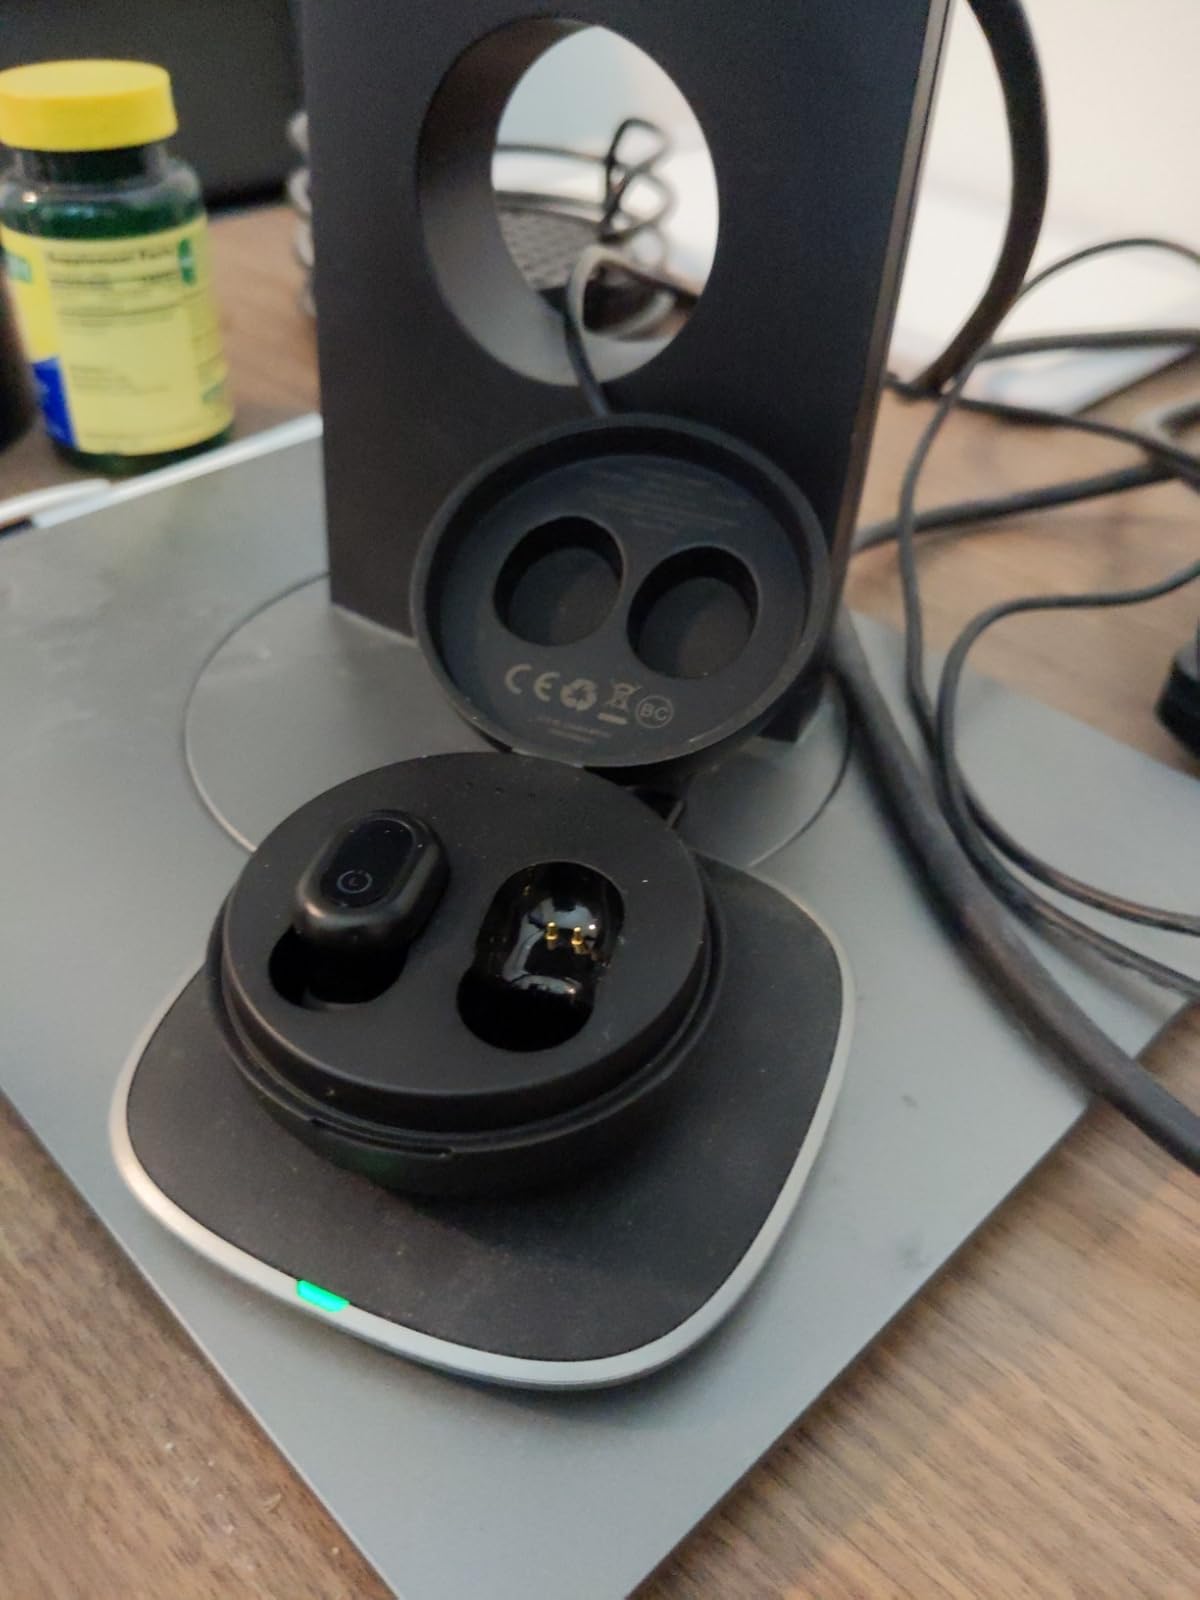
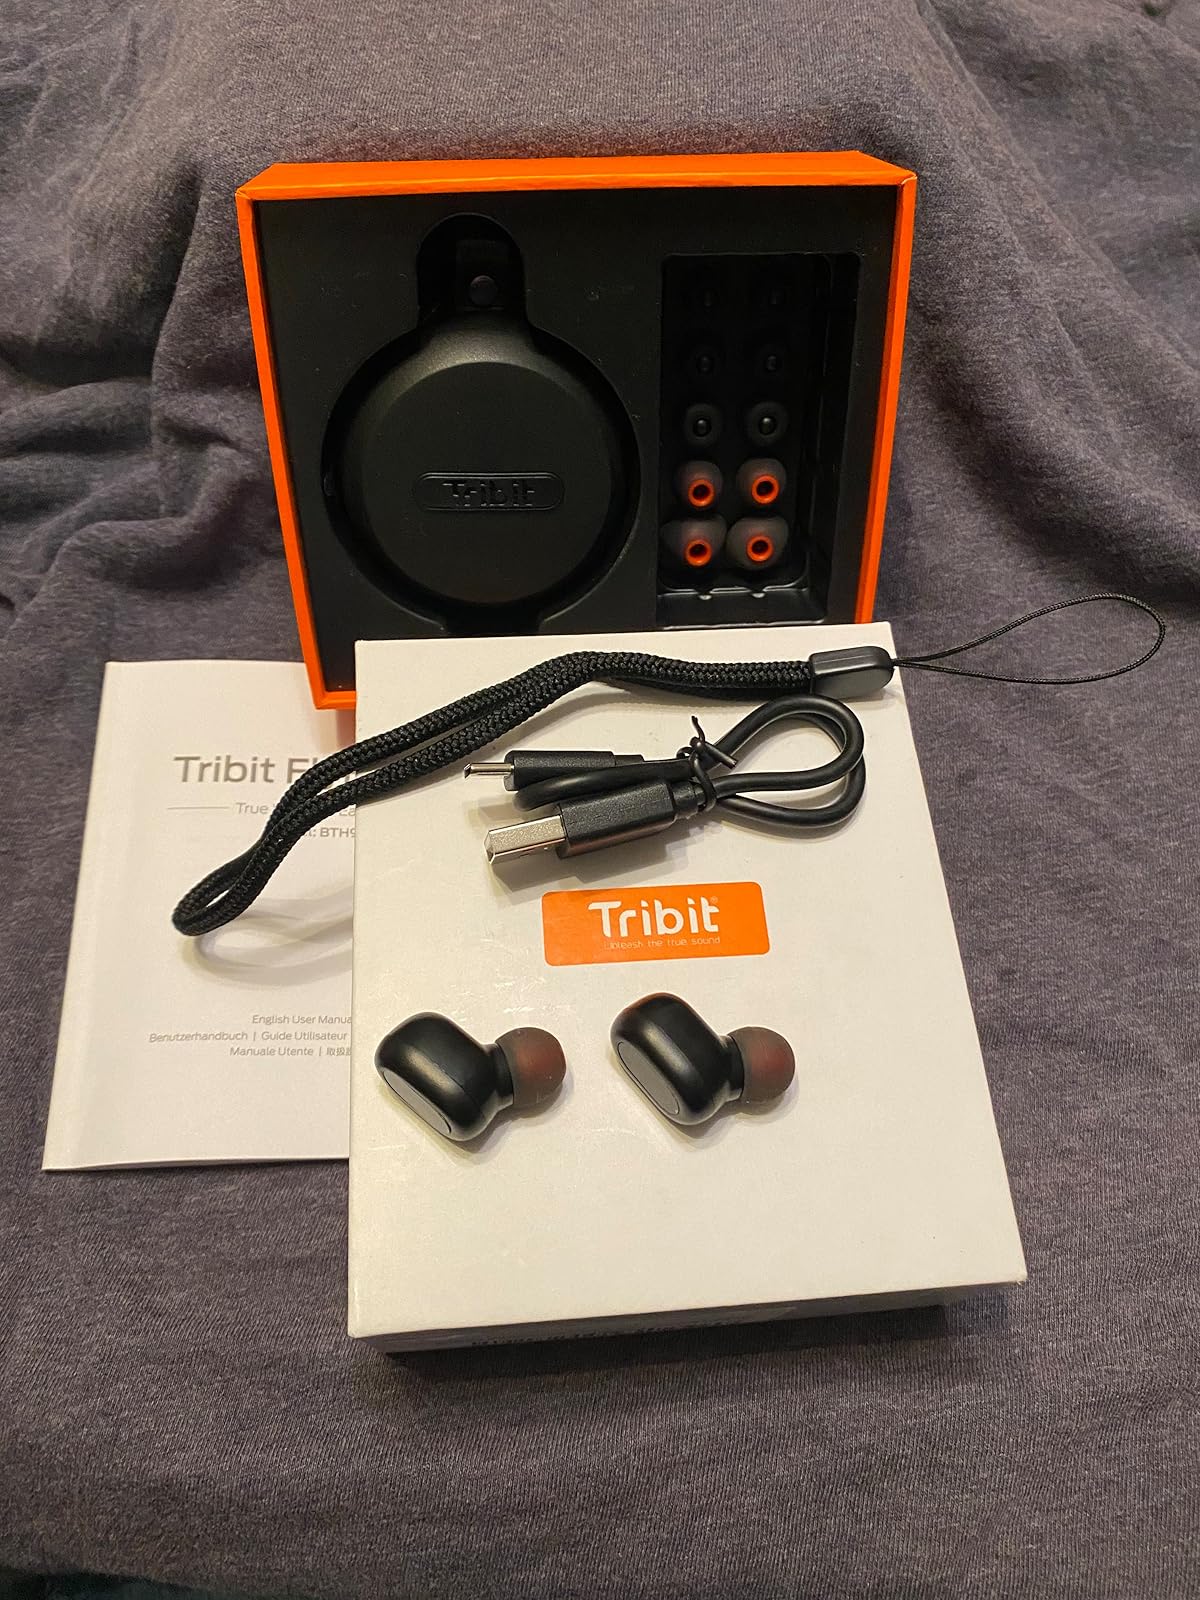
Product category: earbuds
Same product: yes